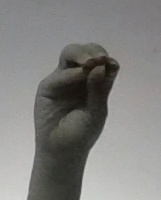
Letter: ha